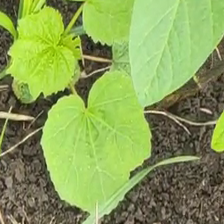
Weed species: Little_Mallow(Malva parviflora)